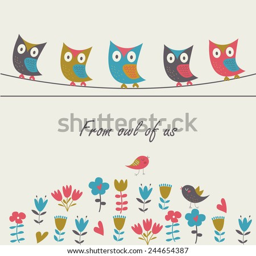
cute background with funny owls sitting on the wires and flowers in cartoon style .